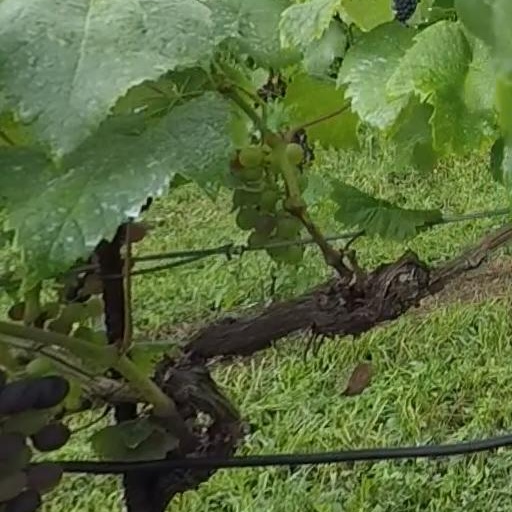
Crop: grape